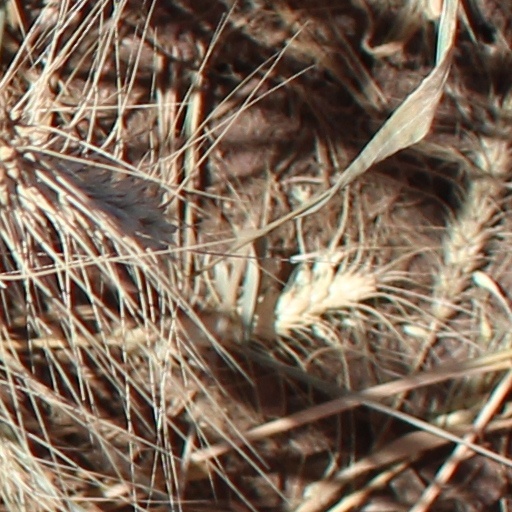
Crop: wheat